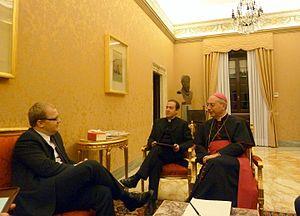
Le ministre des affaires étrangères d'Estonie Urmas Paet rencontrant son homologue du Saint-Siège, Mgr Dominique Mamberti secrétaire pour les relations avec les États.